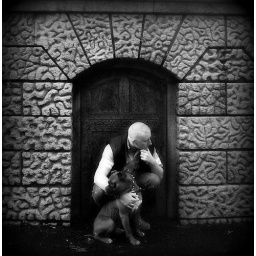
My son and his dog in Dublin, Ireland.